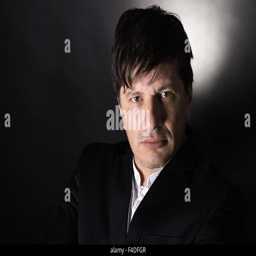
handsome man in his 40 's looking in the camera with a serious attitude .